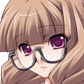
Portrait style: Anime Portrait